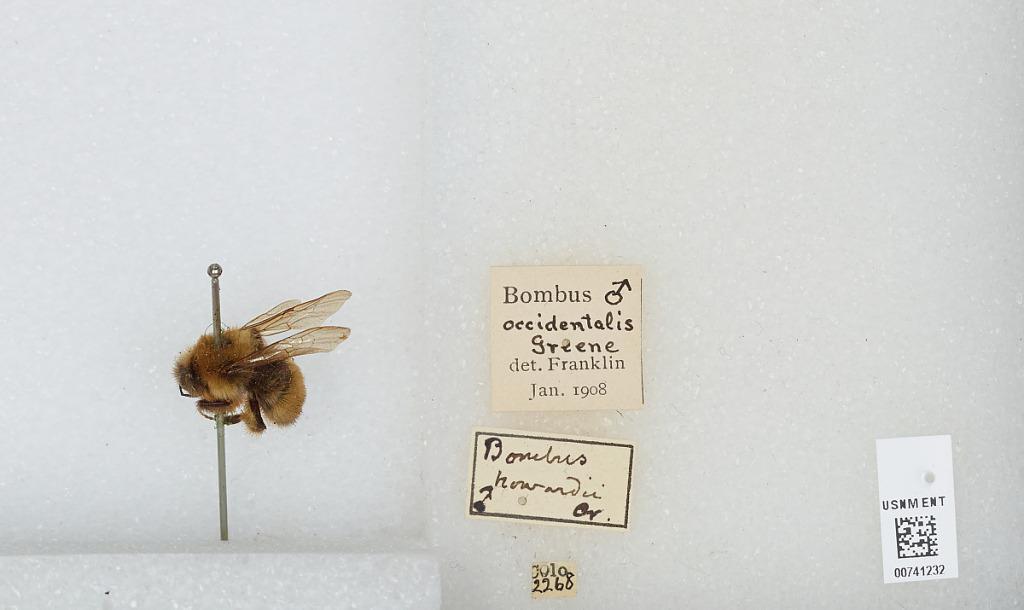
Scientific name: Bombus (Bombus) occidentalis Greene
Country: United States
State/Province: Colorado
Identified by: Franklin